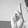
ASL letter: R